Wyatt Earp

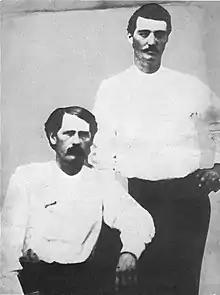
Deputies Bat Masterson (standing) and Wyatt Earp in Dodge City, 1876. The scroll on Earp's chest is a cloth pin-on badge

On Sunday, January 9, 1876, while sitting in the back room of the Custom House saloon, Earp's revolver slipped from his holster. He had left the hammer on a loaded chamber and when the gun hit his chair, a .45 caliber round discharged, leaving a hole in Earp's coat. The shot "got up a lively stampede from the room." Earp rejoined the Dodge City police in spring 1877 at the request of Mayor James H. Kelley. The Dodge City newspaper reported in July 1878 that he had been fined one dollar for slapping a muscular prostitute named Frankie Bell, who "heaped epithets upon the unoffending head of Mr. Earp to such an extent as to provide a slap from the ex-officer," according to the account. Bell spent the night in jail and was fined $20, while Earp's fine was the legal minimum.